Lew Wasserman

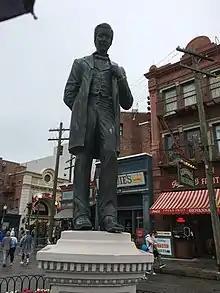
Statue of Wasserman at Universal Studios Florida. An identical statue exists in Universal Studios Japan.

Under Wasserman, MCA branched out into representing actors and actresses in addition to musicians and in the process created the star system, which drove up prices for studios. MCA struggled to gain ground in Hollywood since major agencies like those belonging to Charles Feldman, Myron Selznick, and Leland Hayward had already grabbed up most of the major talent. However, in the mid-1940s, when it purchased Hayward's agency, MCA finally gained bargaining leverage with the studios. As an agency, Wasserman's MCA came to dominate Hollywood, representing such stars as Bette Davis and Ronald Reagan.